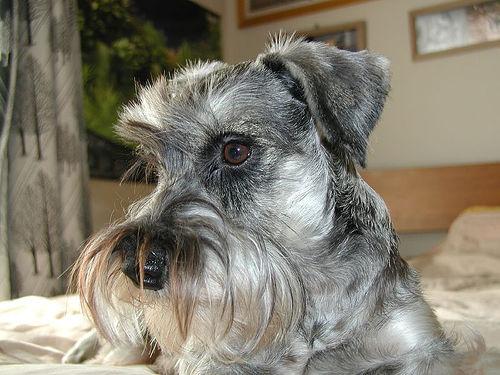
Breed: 2342-n000102-miniature_schnauzer